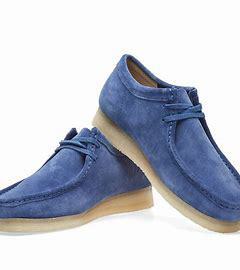
Brand: Clarks
Model: Originals Clarks Originals Wallabee